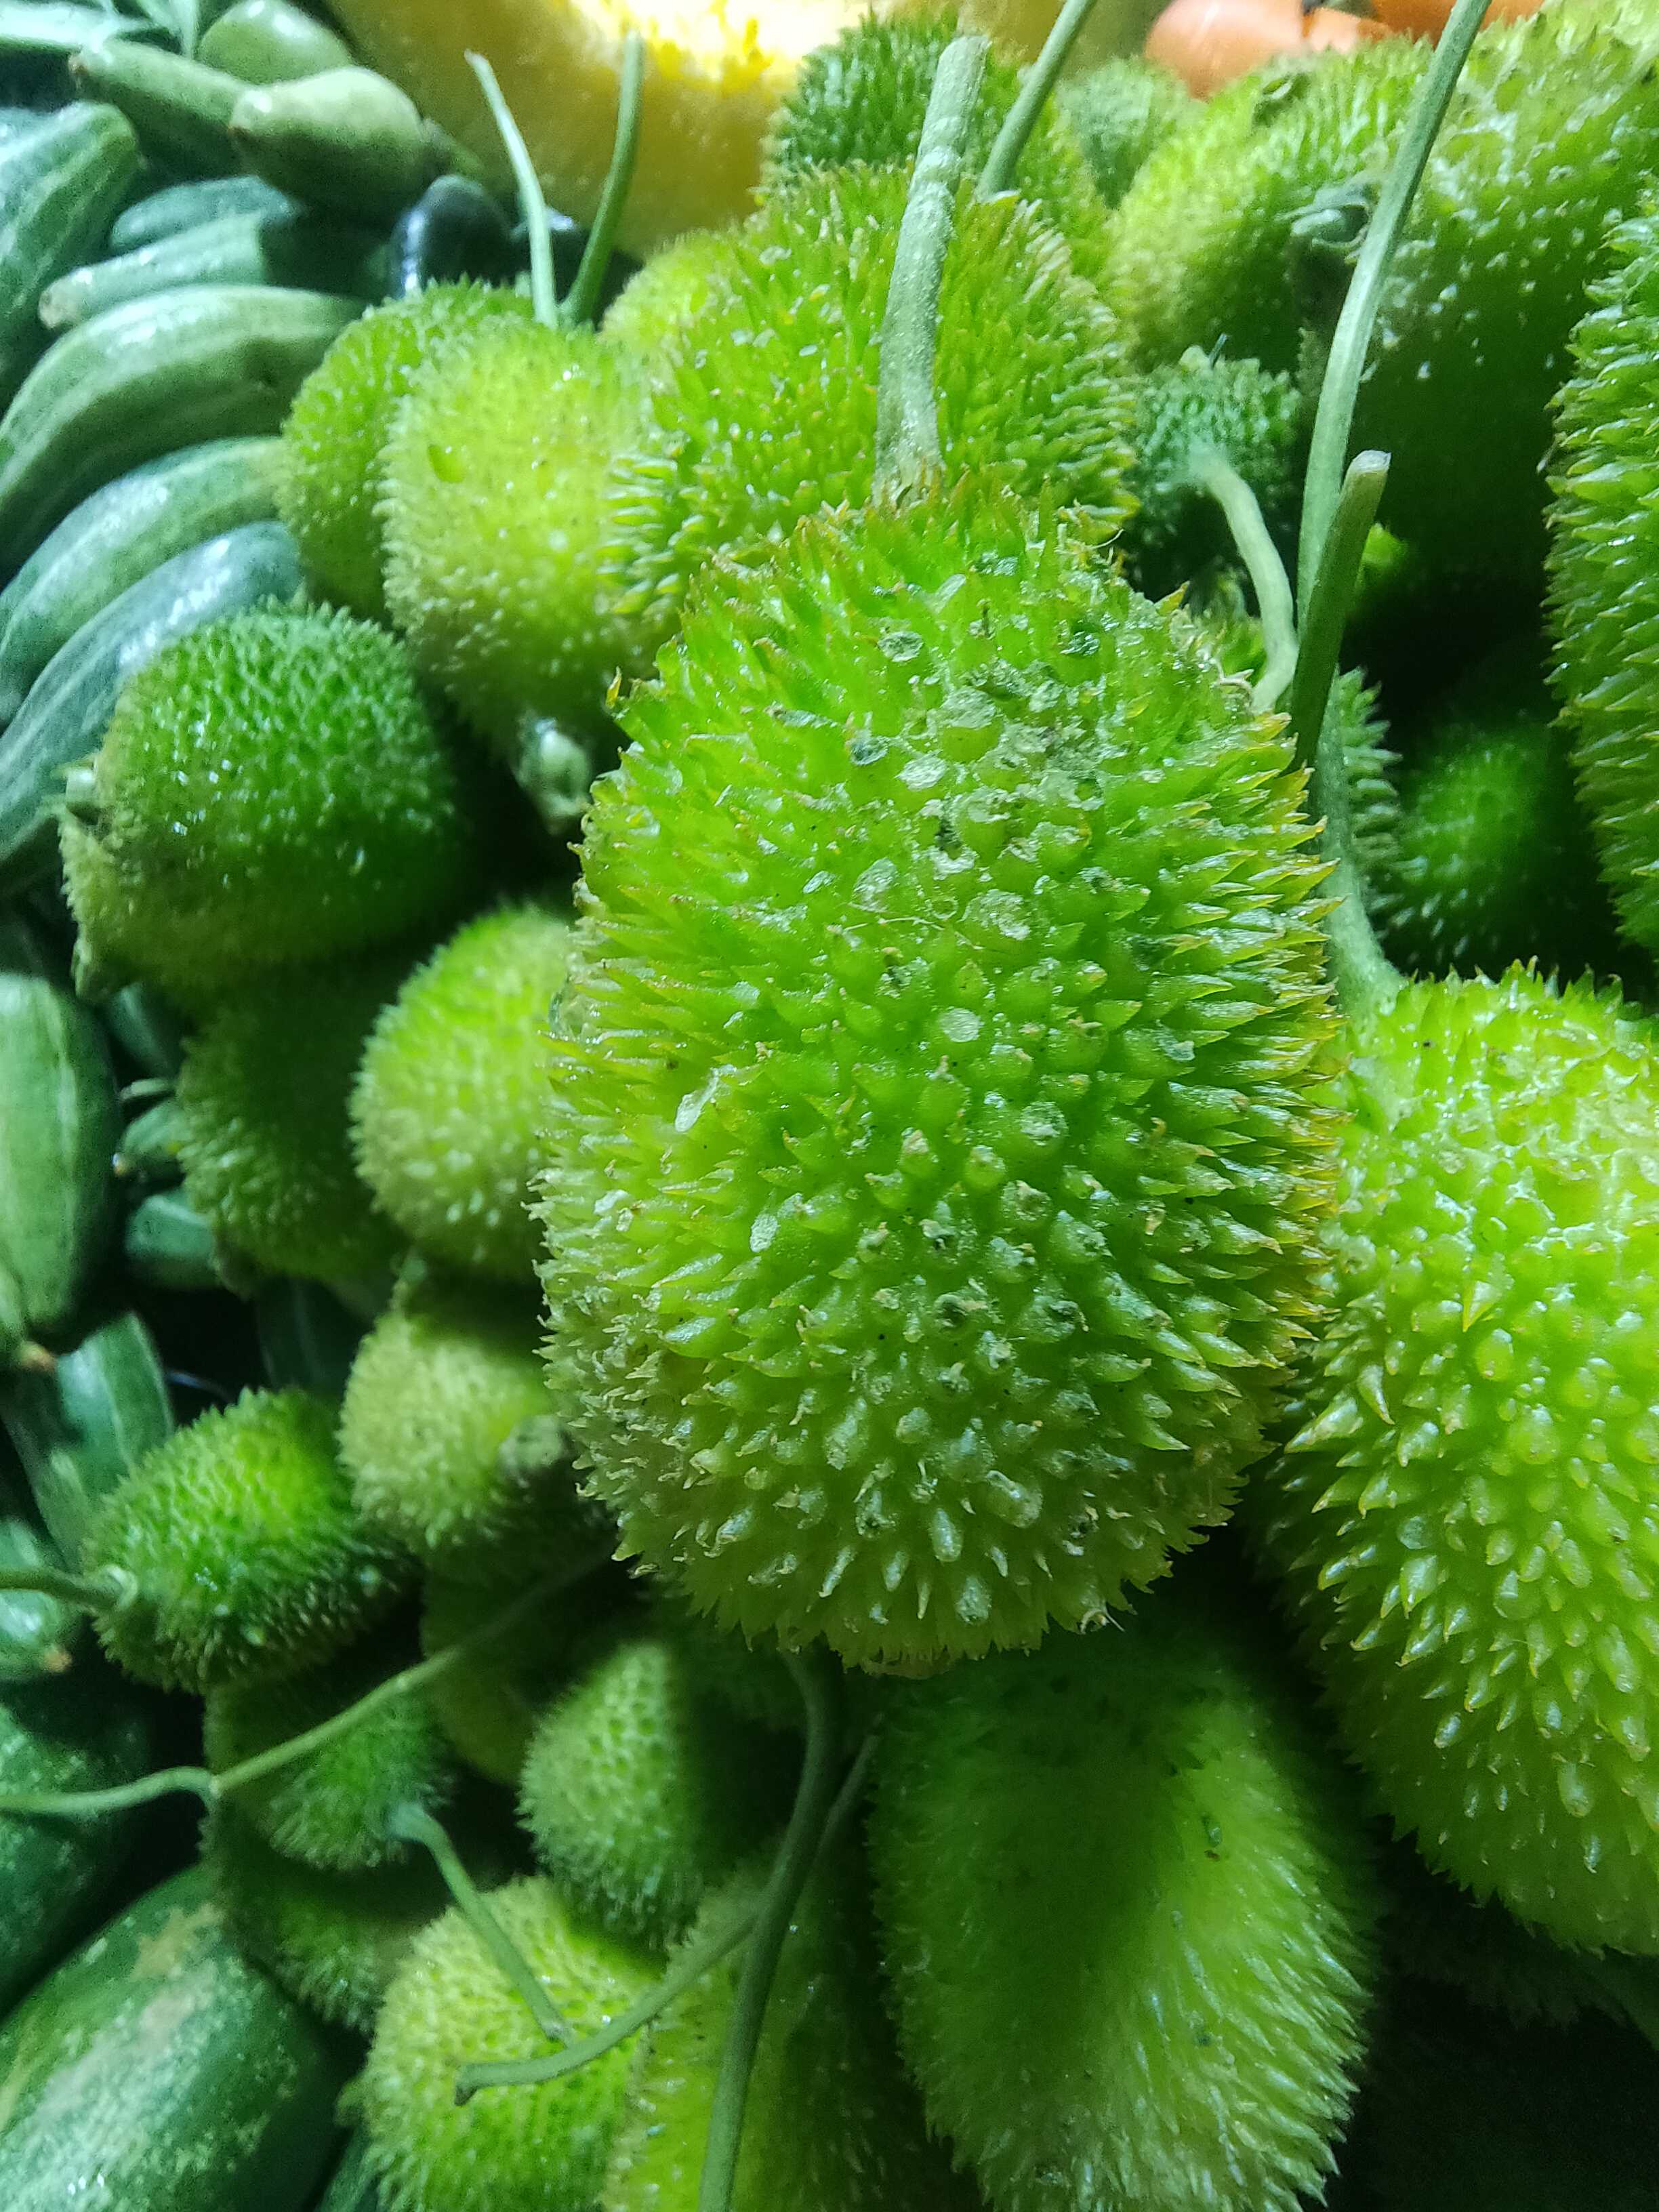
Label: Momordica dioica